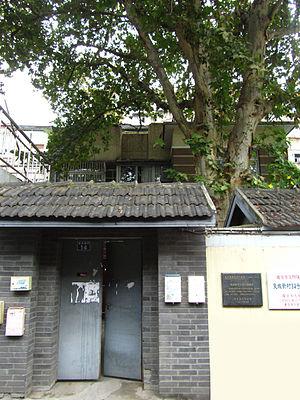
Qiu Qingquan est un général du Kuomintang qui excella durant l'expédition du Nord, les campagnes d'encerclement anti-communistes, la seconde guerre sino-japonaise et la guerre civile chinoise. Durant la campagne de Huaihai, une des batailles décisives de la guerre civile, il échoue à sauver le 7ᵉ corps du général Huang Baitao et se suicide sur le champ de bataille.